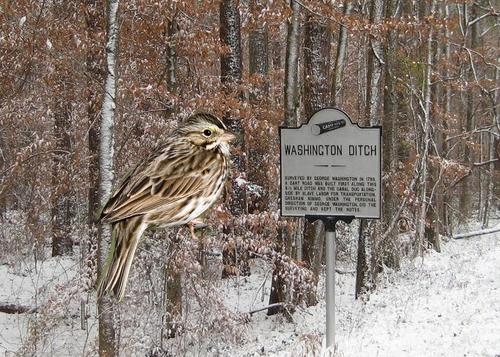
Bird species: Savannah_Sparrow
Bird type: landbird
Background: land